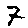
Label: 7